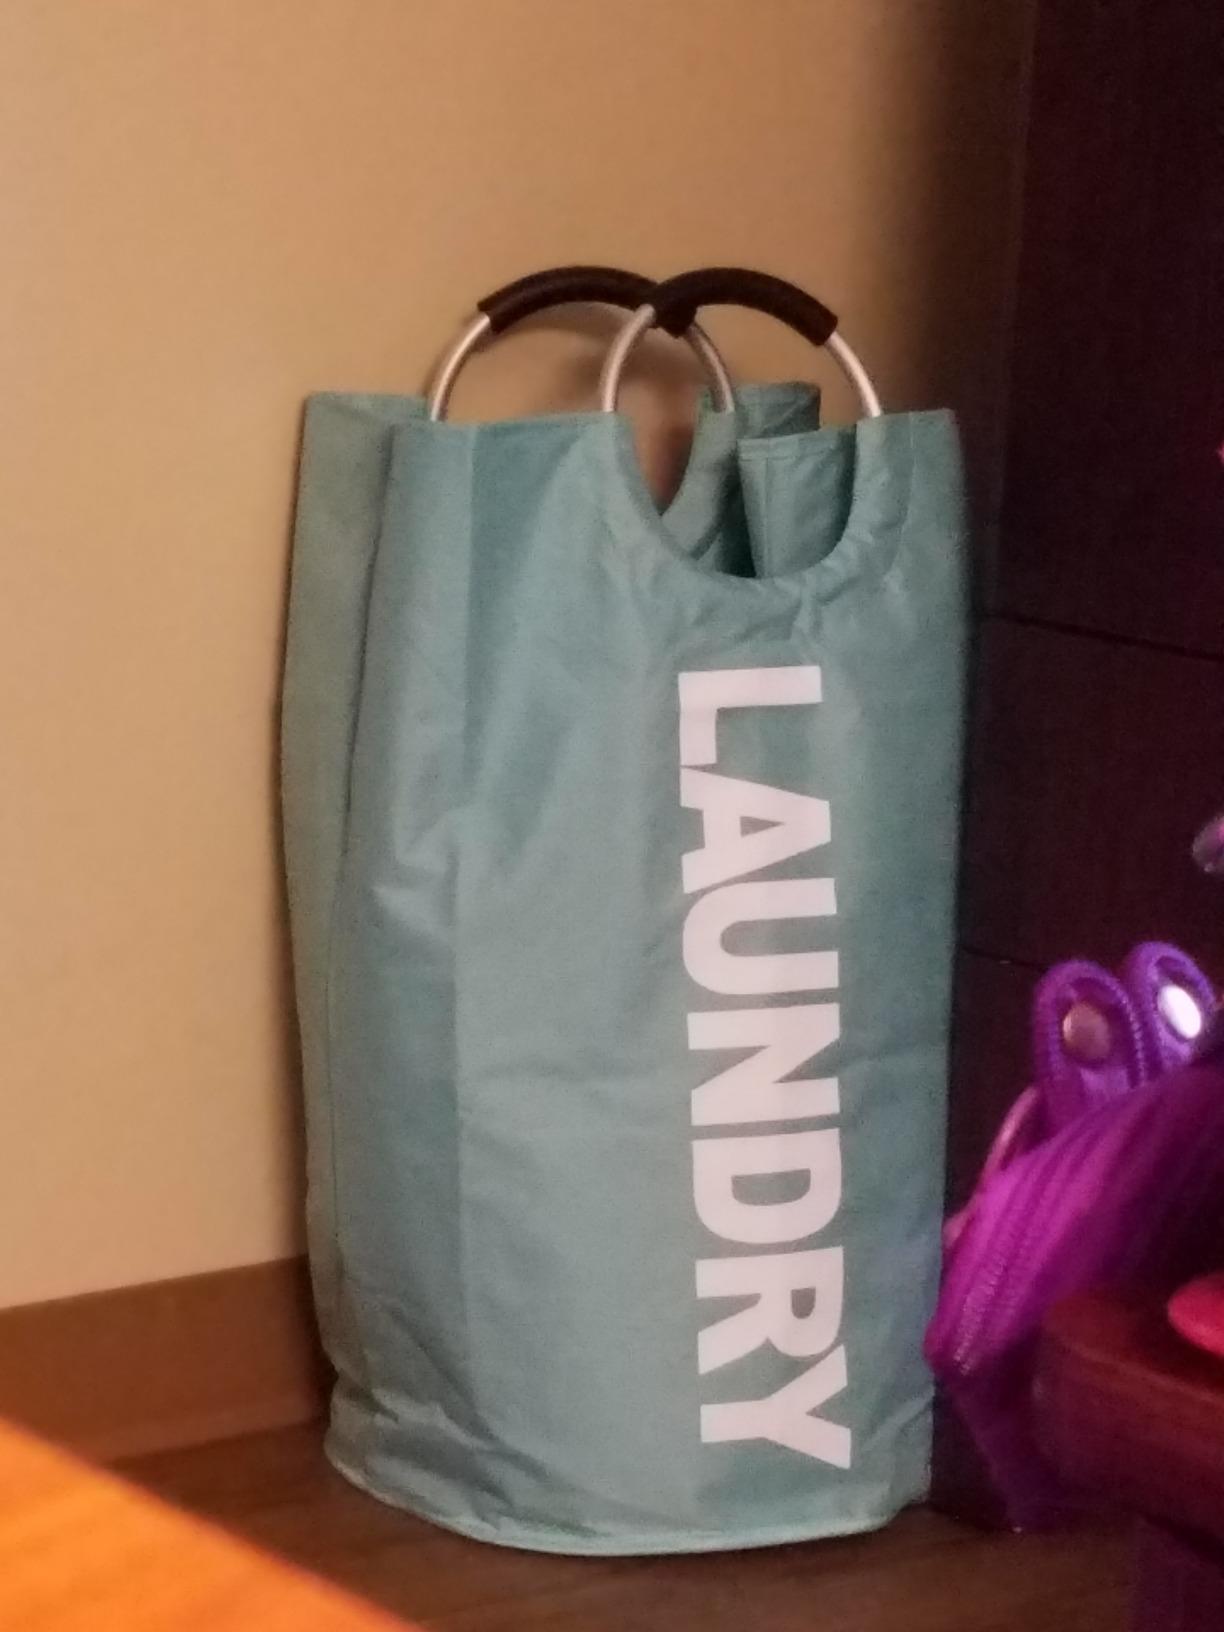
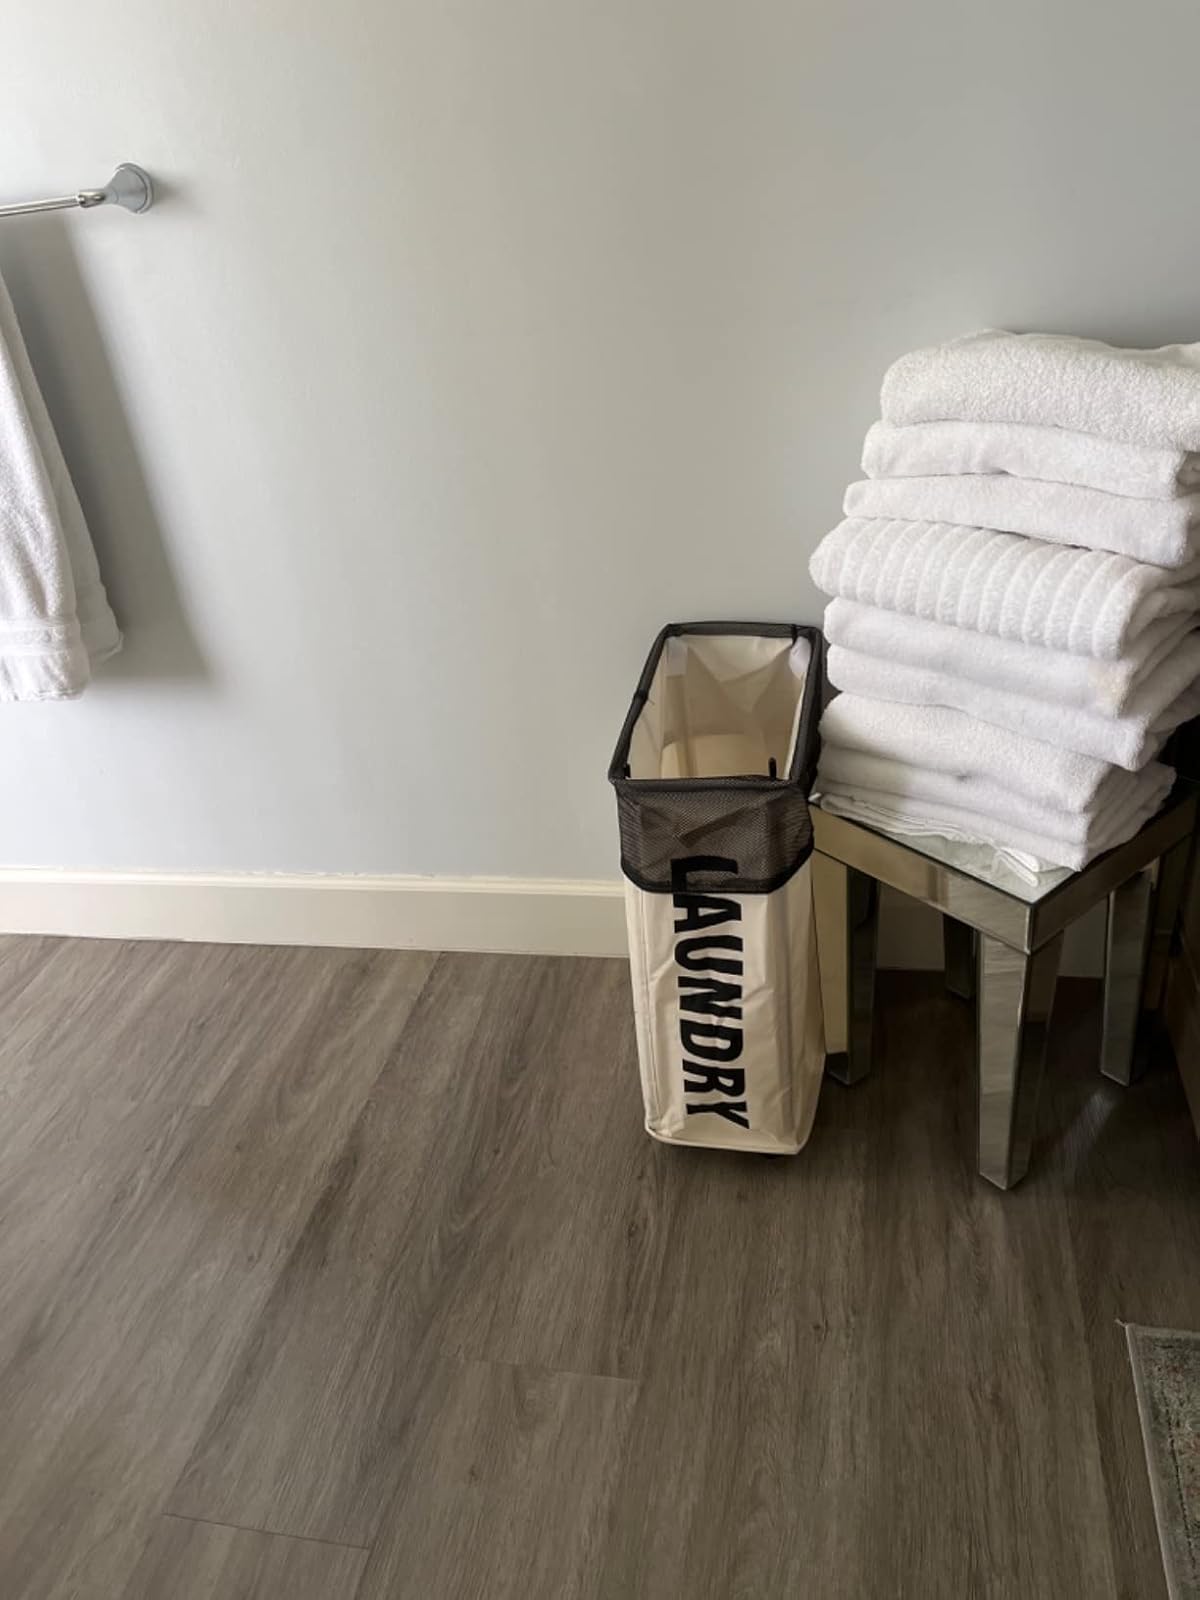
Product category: items_hamper
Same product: no